John Benjamin Dancer

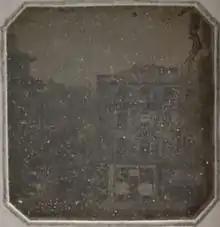
John Benjamin Dancer's 1842 daguerreotype of Manchester from the roof of the Royal Exchange

In 1842 Dancer took a daguerreotype from the top of the Royal Exchange which is the earliest known photograph showing part of Manchester.